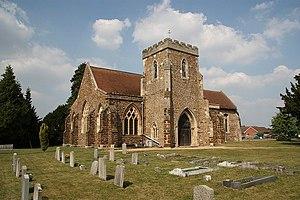
Langford est un village et paroisse civile d'Angleterre, situé sur la rive est de la rivière Ivel dans le Bedfordshire.